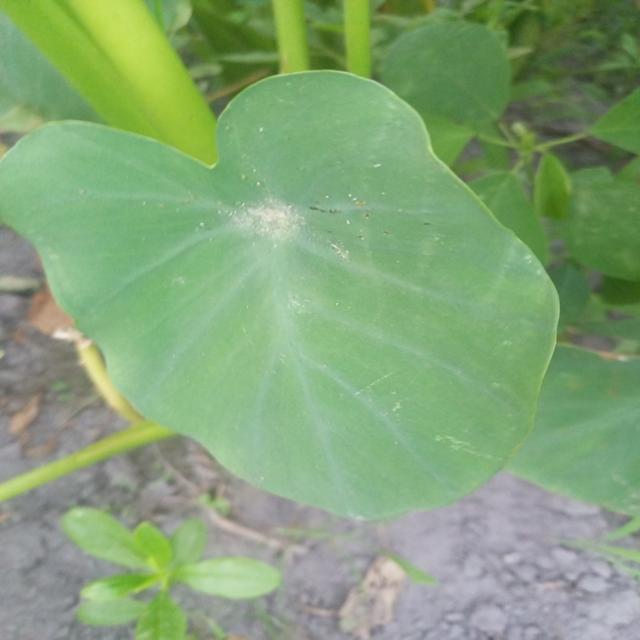
Label: Healthy